Voice of America Bethany Relay Station

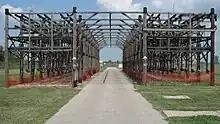
The Bethany Antenna Switching Matrix at the station.

The Museum is a non-profit 501(c)(3) organization with a volunteer Board of Directors. With a limited compensated staff, the Museum relies on volunteers for most every aspect of operation.